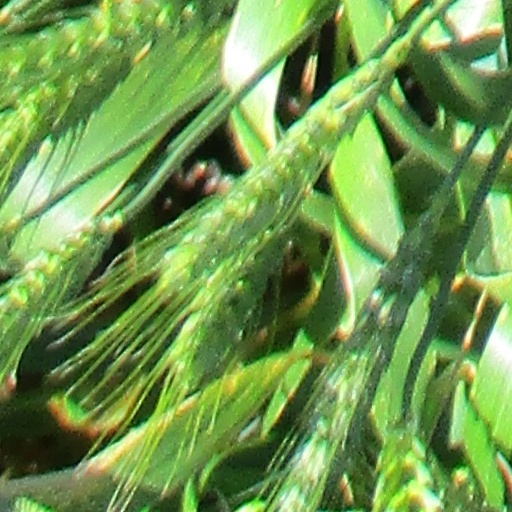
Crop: wheat